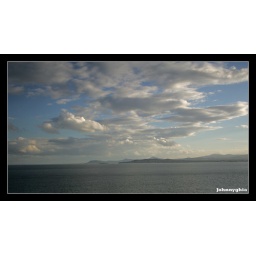
Loved the sky and mountains in the distance.